Memphis Area Transit Authority

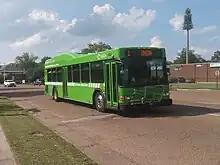
MATA bus on Walnut Grove Rd

As of May 2025, MATA operates 23 fixed-route bus routes. Most bus routes terminate at William Hudson Transit Center. On MATA's system map, bus routes are organized into three categories based on rush hour frequency: high frequency routes have 30-minute weekday frequency, medium frequency routes have 60-minute weekday frequency, and low frequency routes have greater than 60-minute weekday frequency. MATA also operates a shuttle service to Liberty Park from downtown and the University of Memphis for the Southern Heritage Classic.